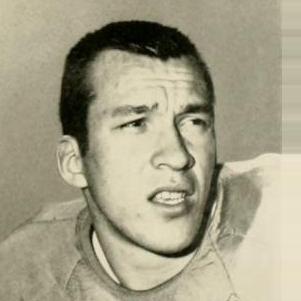
Age: 21